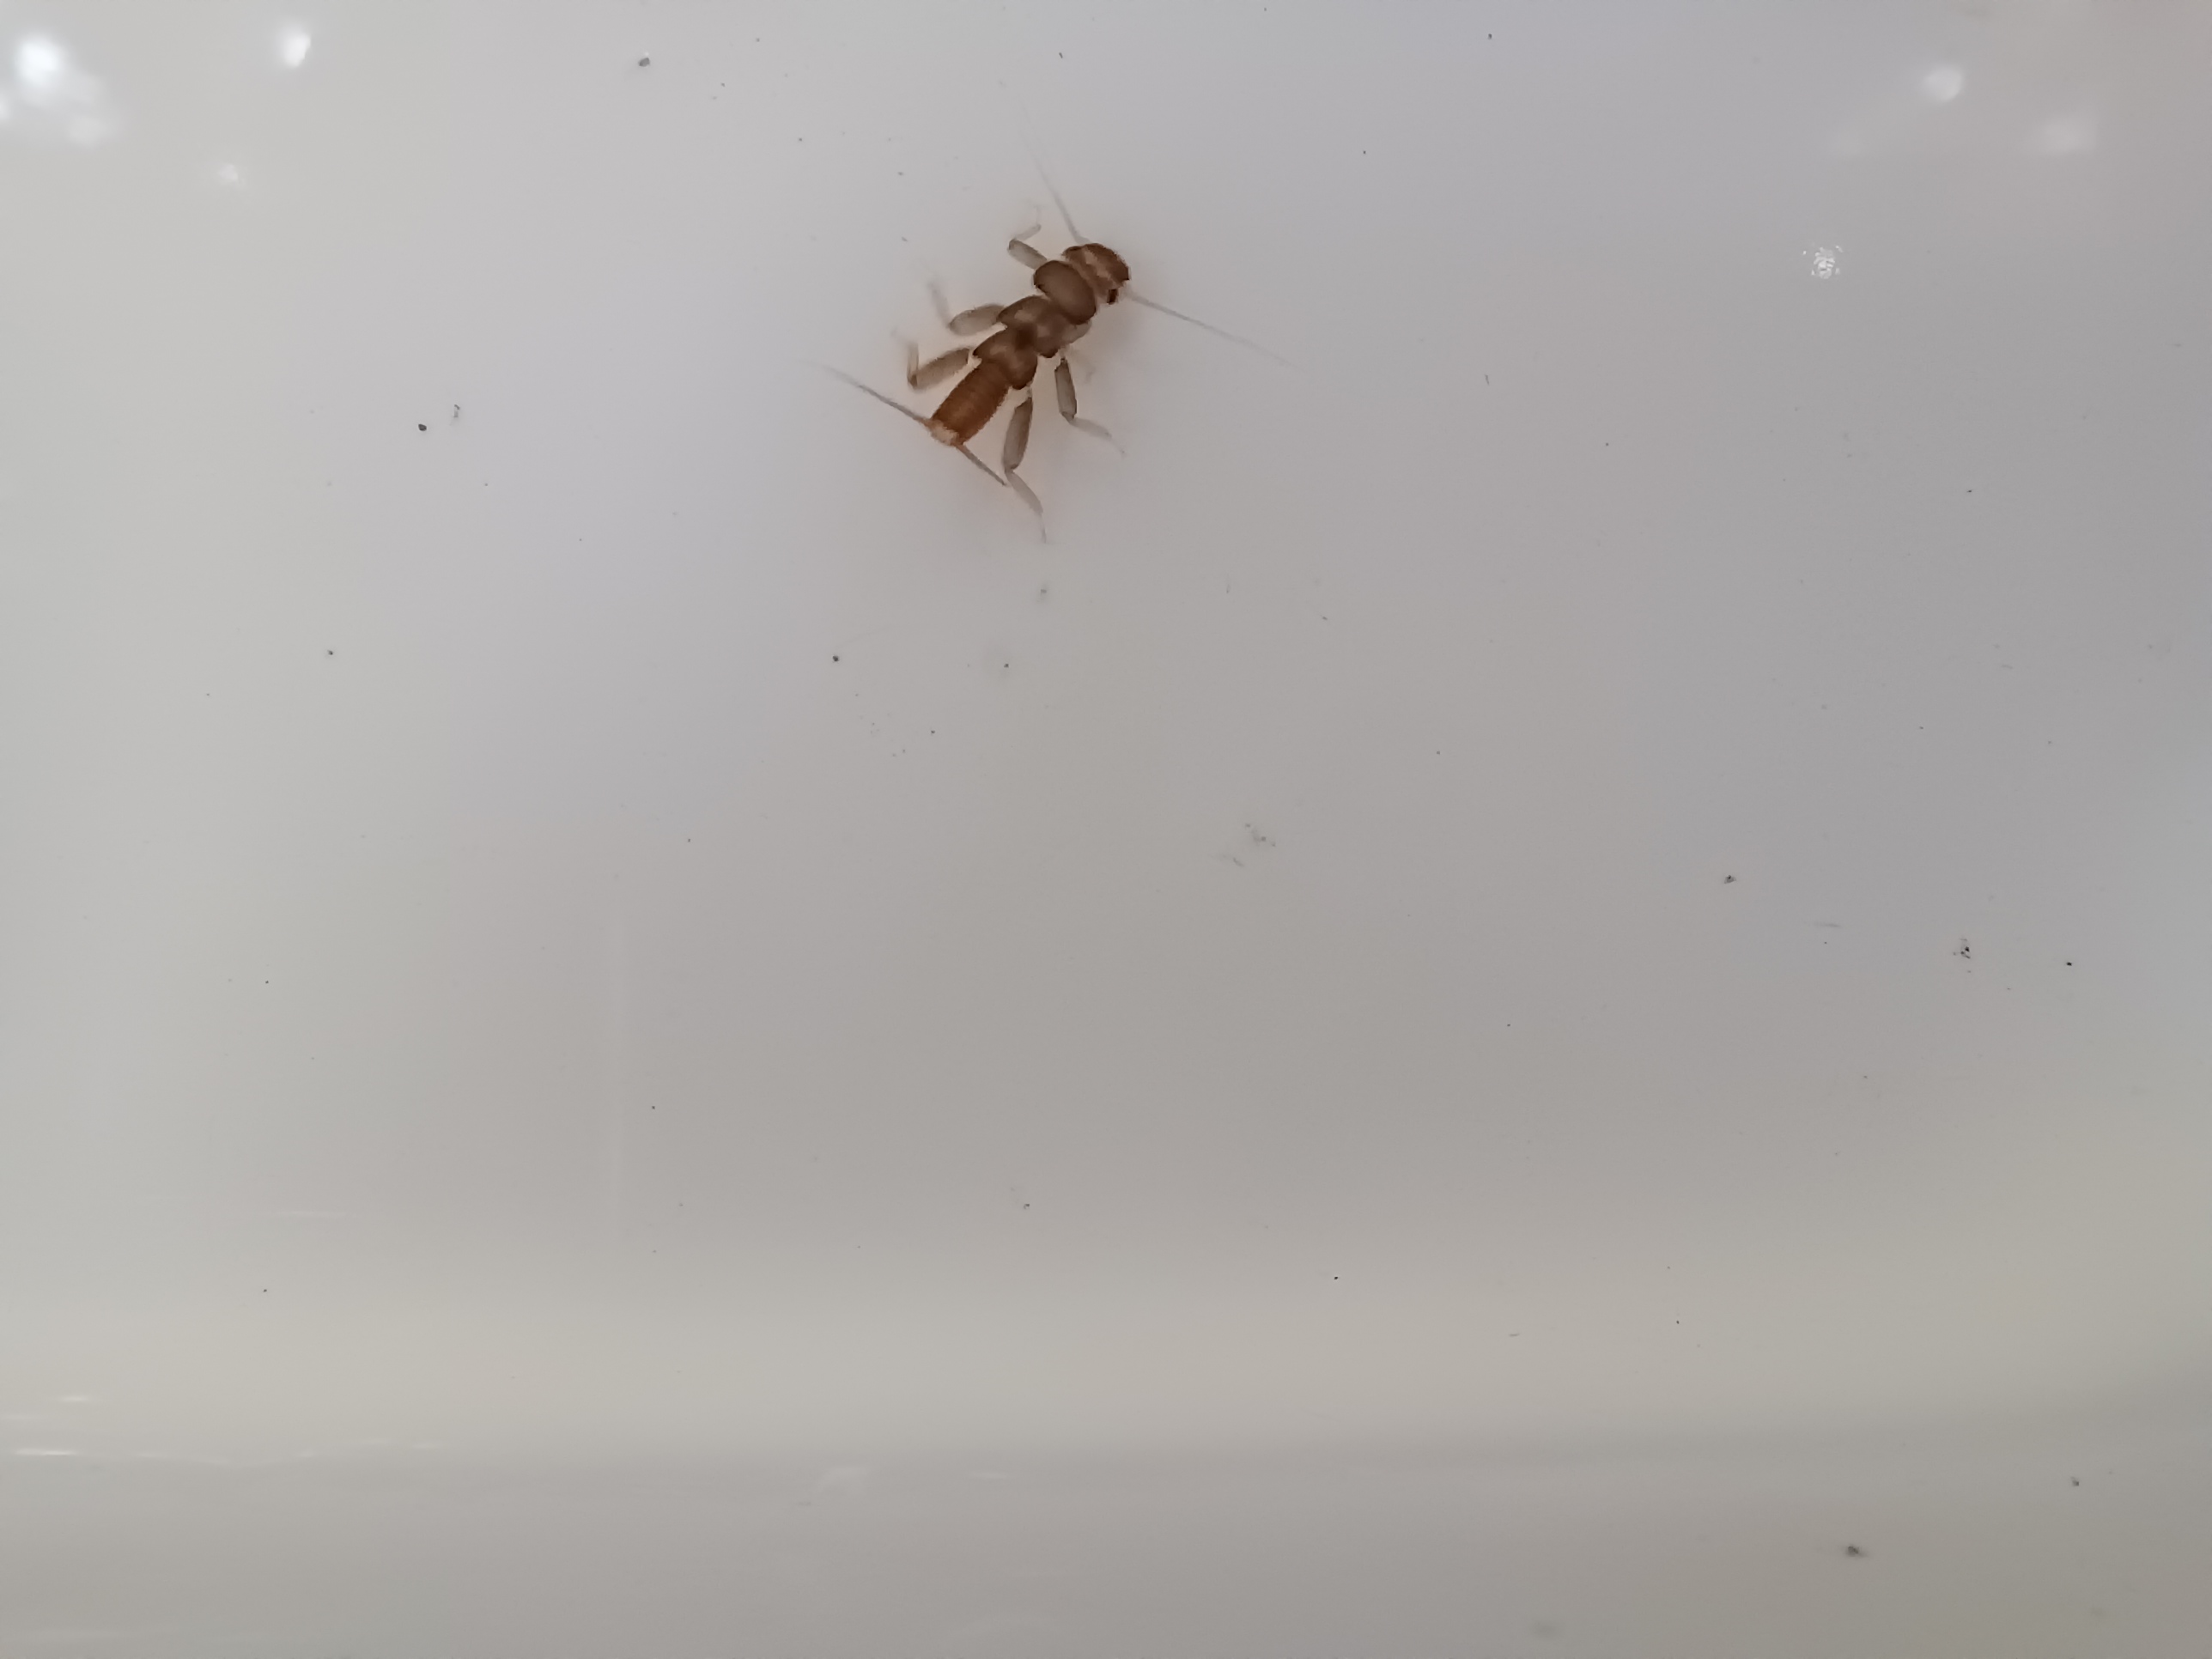
Macroinvertebrate group: stoneflies